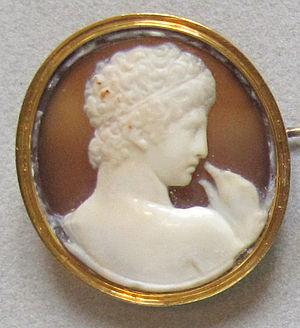
L’histoire de l'Égypte est d'abord marquée par les témoignages inestimables légués par l'Égypte antique, qui ont fasciné dès l'Antiquité. Elle est aussi particulièrement marquante en dehors de l'Égypte, chez les Juifs, en Afrique noire, dans le monde hellénistique, chez les Arabes et dans l'Islam, et en Europe. Après la période ptolémaïque, l'Égypte n'est plus, durant plusieurs siècles, qu'une province des empires plus vastes que sont l'Empire romain, l'Empire byzantin, l'Empire sassanide, l'Empire arabe puis l'Empire ottoman. Elle ne retrouve une certaine autonomie qu'au XIXᵉ siècle et son indépendance en 1922. Après des régimes autoritaires, elle connaît une démocratisation difficile avec la révolution de 2011. Écrire l'histoire ancienne est encore relativement difficile tant la documentation est fragmentaire et lacunaire. En particulier, les dates de changement d'ère données ci-dessous ne peuvent être qu'approximatives, car les avis divergent sur ce sujet.